Ligérian

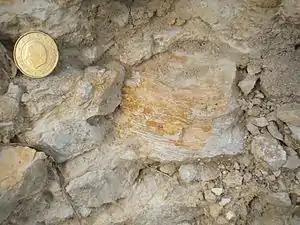
Horizontal slickolites in Ligérian near Mareuil

The finely ground bioclastic remnants, the pelagic forams and the occasional ammonites all indicate a depositional environment bordering onto open marine conditions.